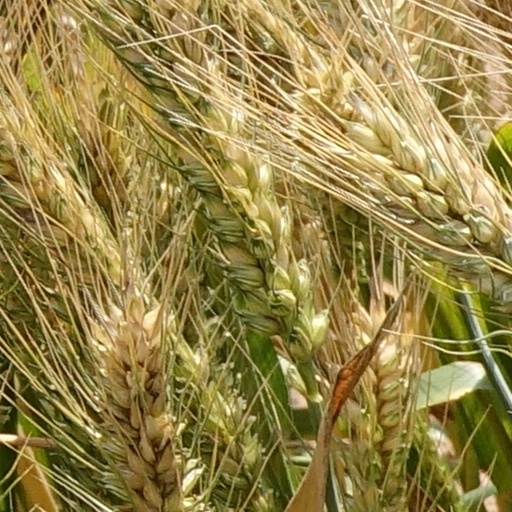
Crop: wheat